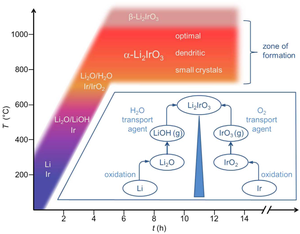
L'iridate de lithium est un composé inorganique de formule Li₂IrO₃. Il forme trois structures cristallines sombres, α, β et γ. L'iridate de lithium est caractérisé par une conductivité électrique relativement élevée et peu dépendante de la température, comme pour les métaux, et possède une température de Néel de 15 K.